2013 Nanga Parbat massacre

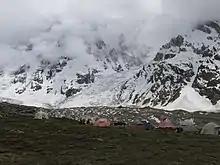
The base camp where the attack took place, with Nanga Parbat visible in the background

The 2013 Nanga Parbat massacre was a terrorist attack that took place on the night of 22 June 2013 in Gilgit–Baltistan, Pakistan. About 16 terrorists, reportedly dressed in Gilgit−Baltistan Scouts uniforms, stormed a high-altitude mountaineering base camp and killed 11 people; 10 climbers and one local tourist guide. The climbers were from various countries, including Ukraine, China, Slovakia, Lithuania and Nepal. A Chinese citizen managed to escape the assailants, and a member of the group from Latvia happened to be outside the camp during the attack. The attack took place at a base camp on Nanga Parbat, the ninth-highest mountain on Earth. The mountain is popular among trekkers and mountaineers, and is typically toured from June to August because of the ideal weather conditions during these months.